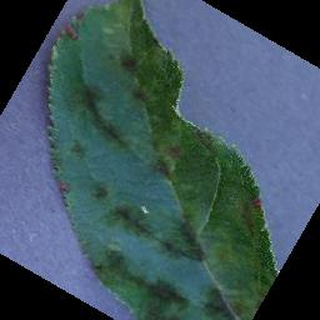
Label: apple_apple_scab